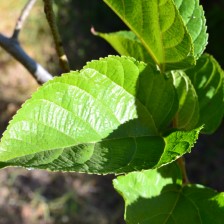
Variety: TaiwanStraberry